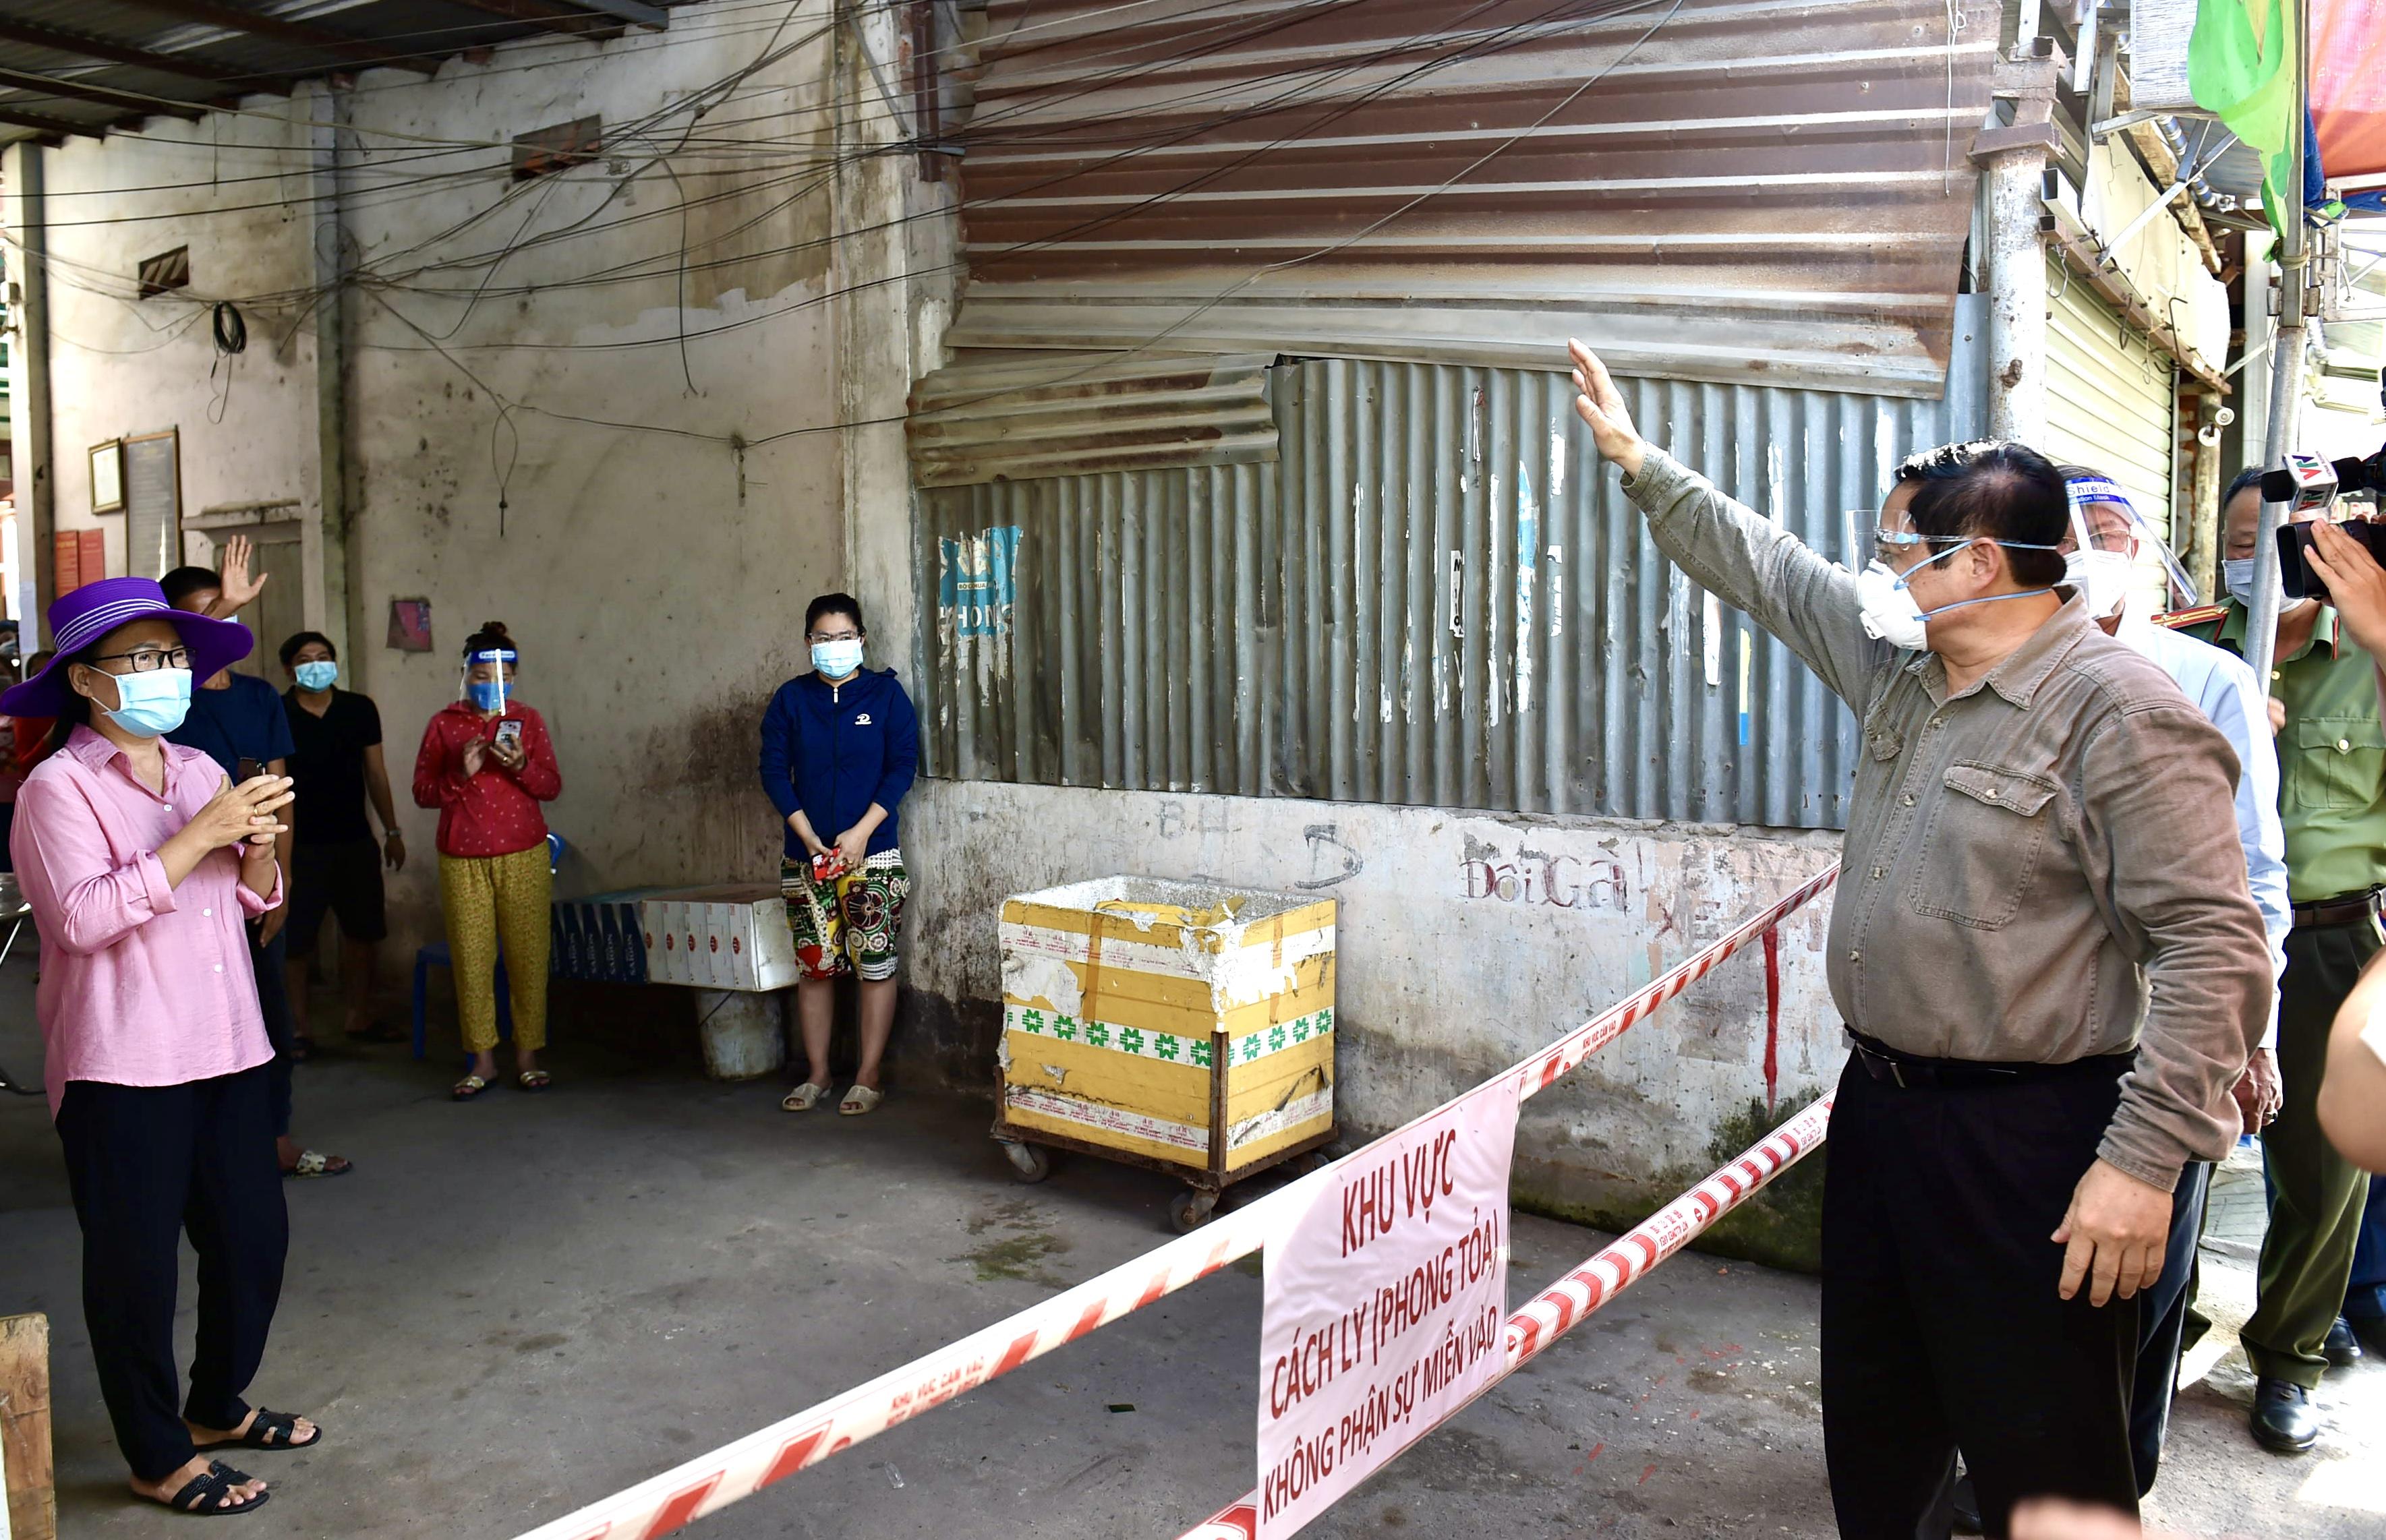
người đàn ông mặc áo sơ mi xám đang giơ tay chào những người trong khu vực cách ly